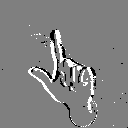
ASL letter: l